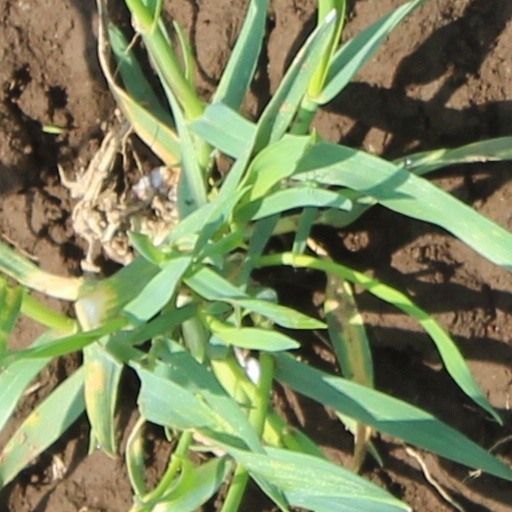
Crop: wheat